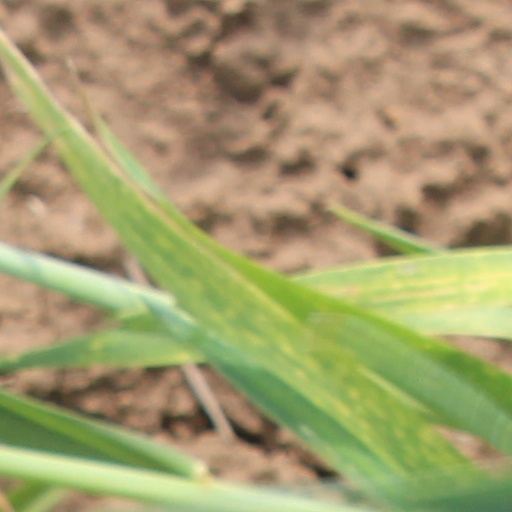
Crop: wheat